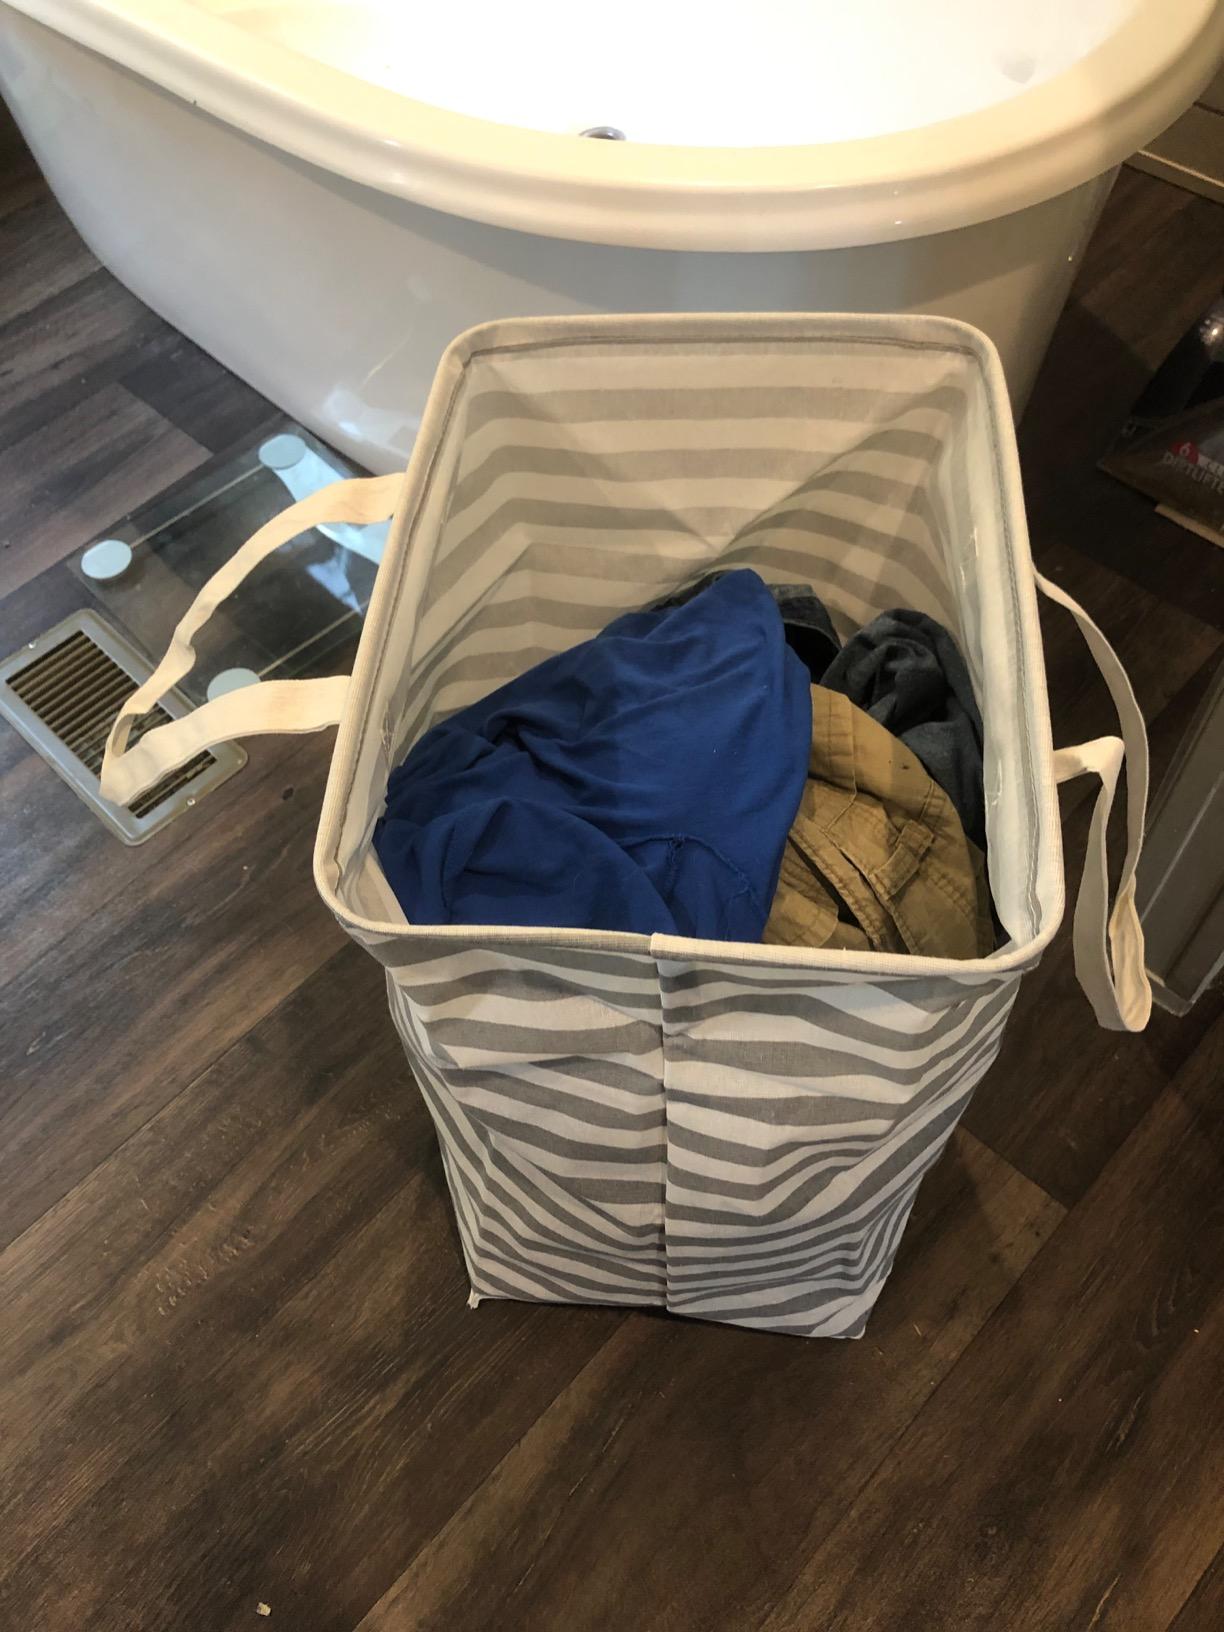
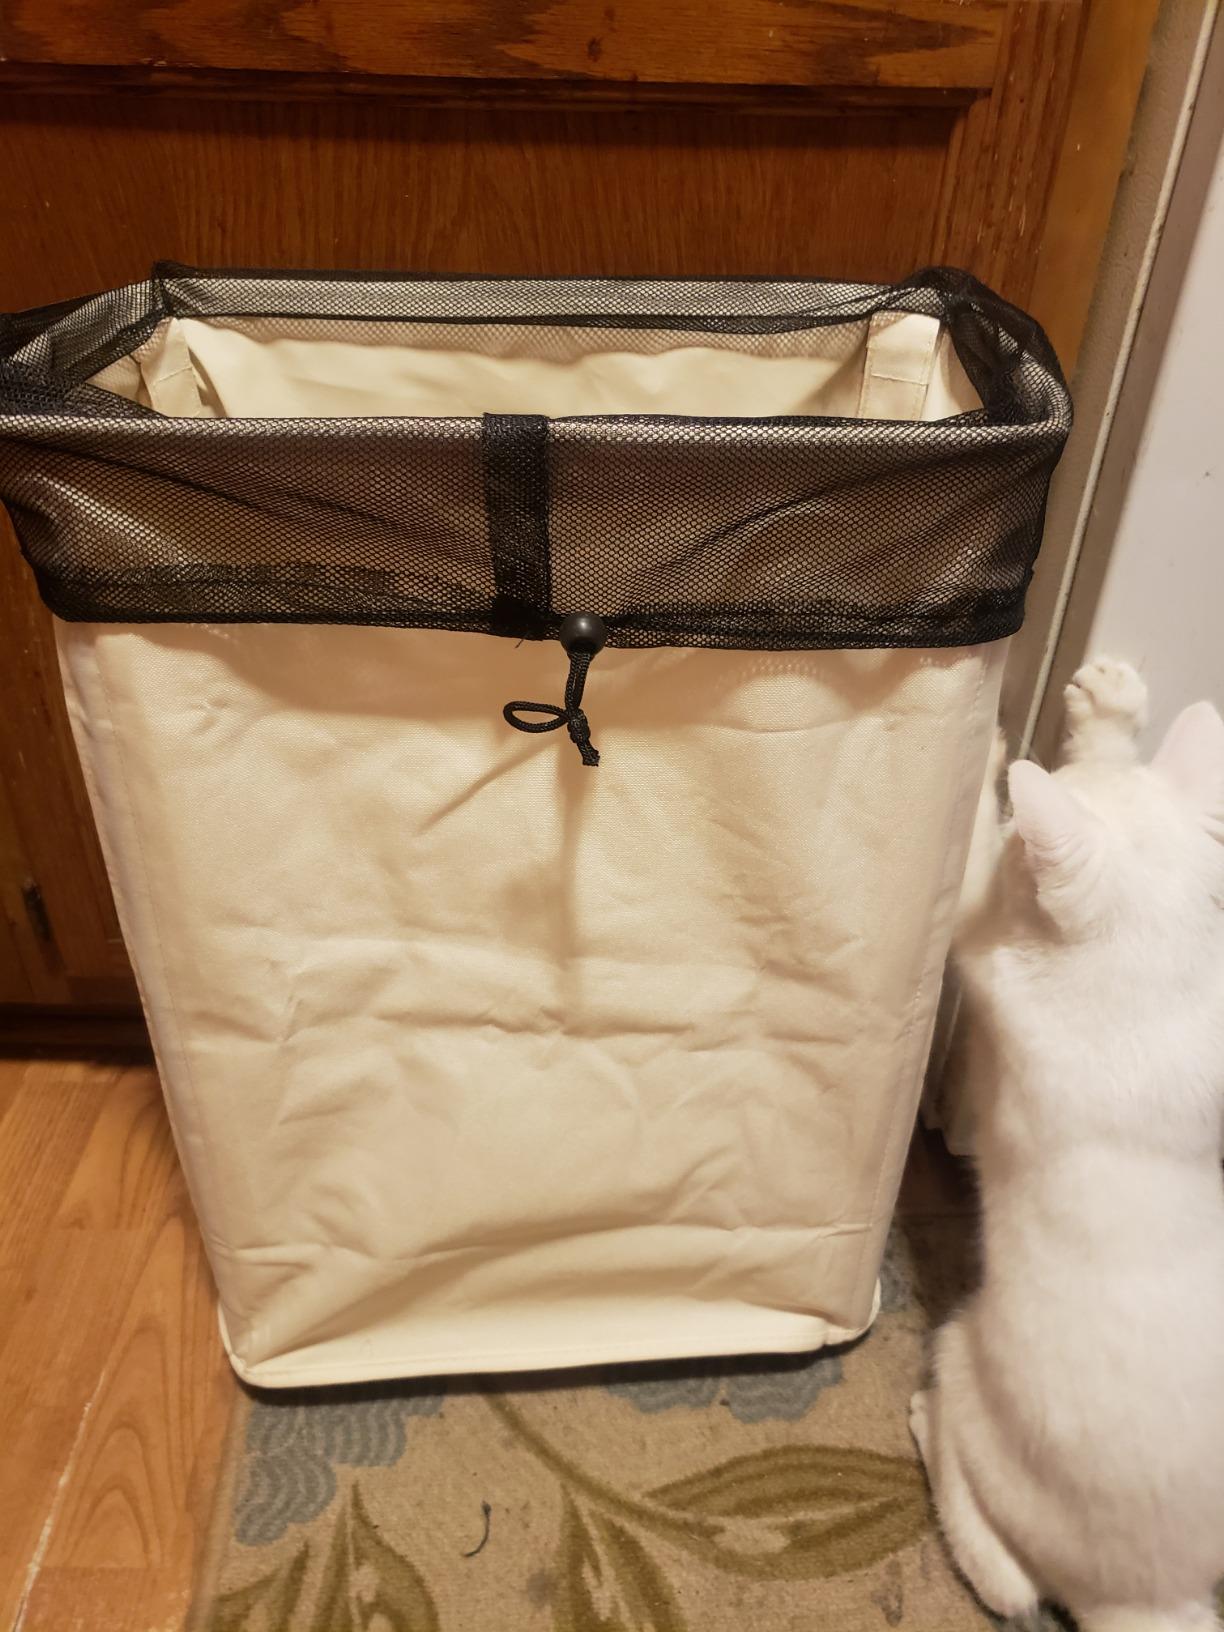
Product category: items_hamper
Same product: no